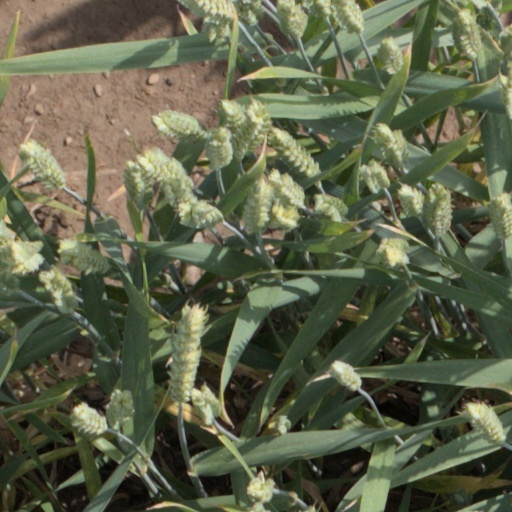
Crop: wheat